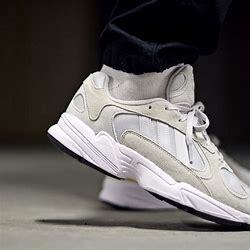
Brand: Adidas
Model: Yung 1